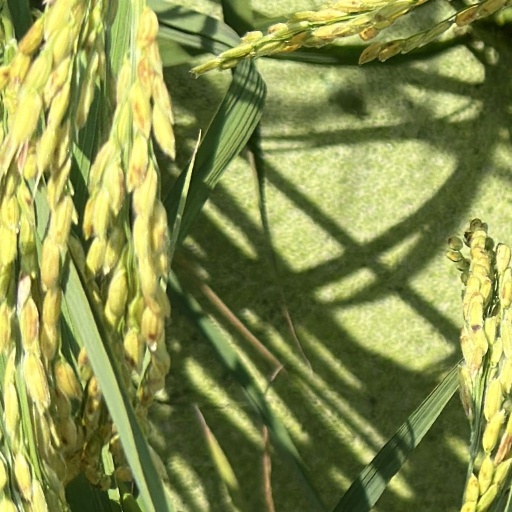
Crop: rice